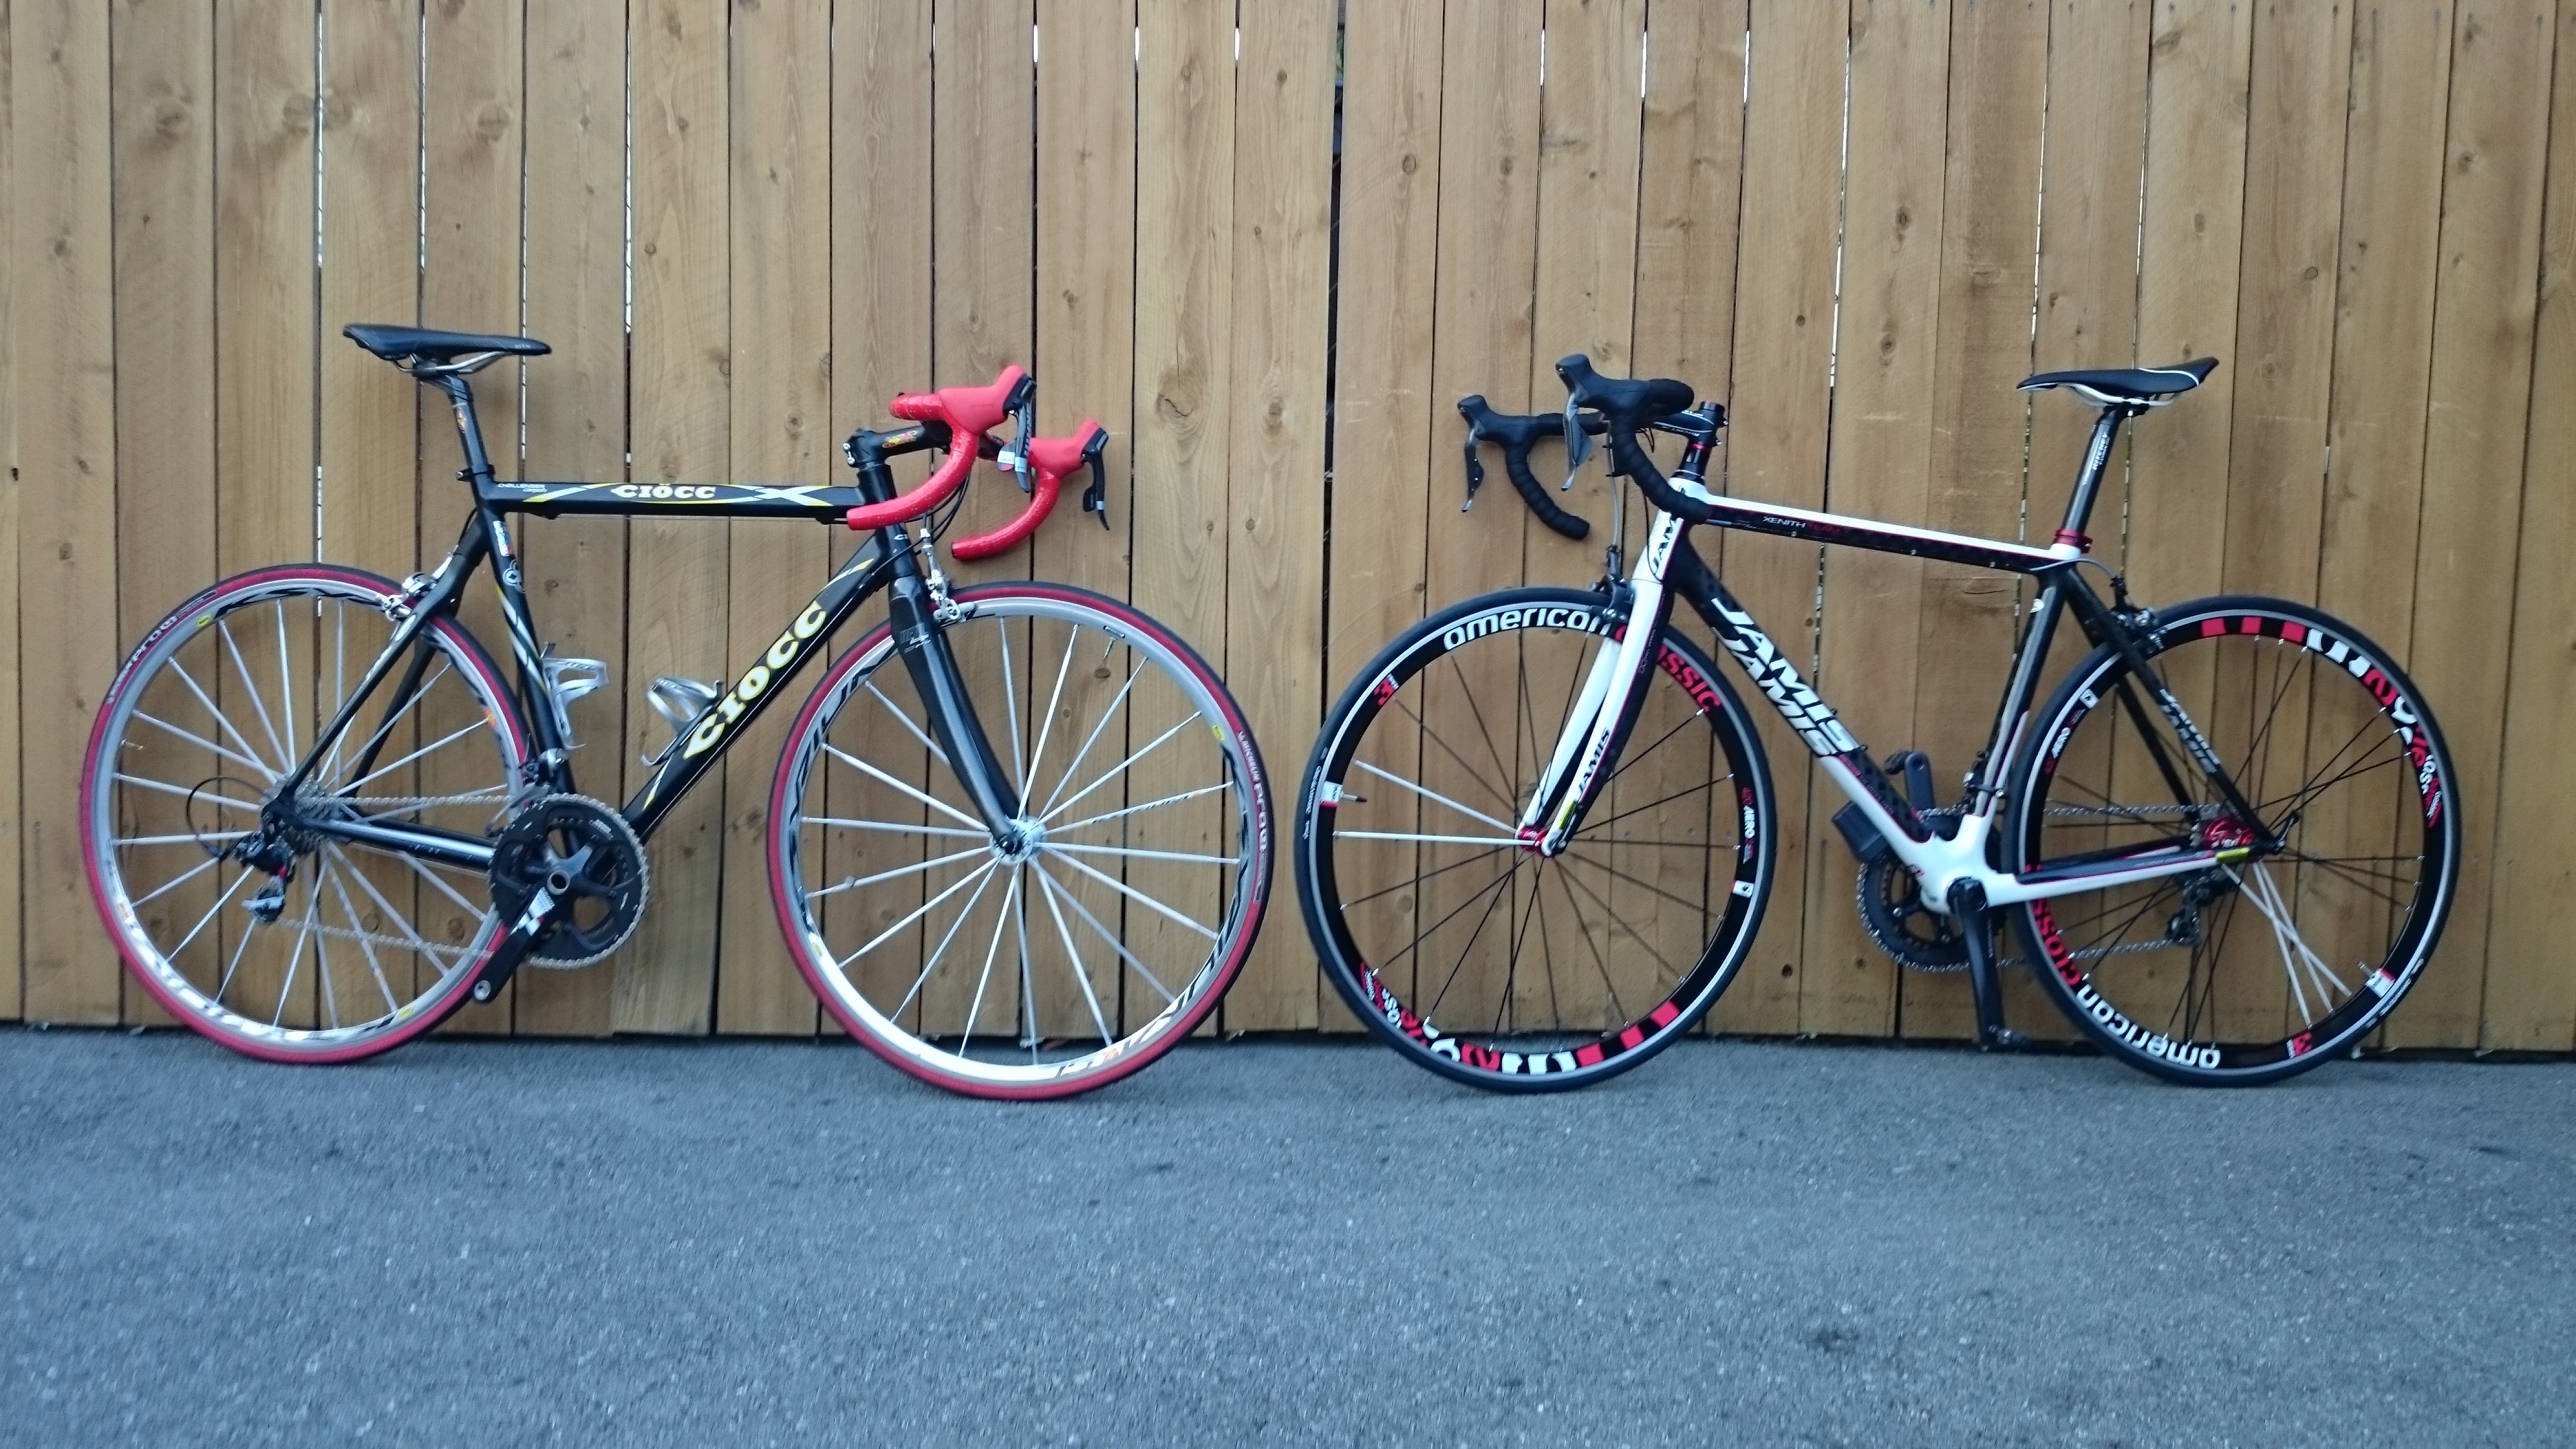
road, wheel, bicycle, cyclist, vehicle, ride, cycle, sports equipment, mountain bike, cycling, bikes, bike riding, bicycle frame, road cycling, land vehicle, cycle sport, cyclo cross bicycle, cyclo cross, bicycle racing, road bicycle, racing bicycle, hybrid bicycle